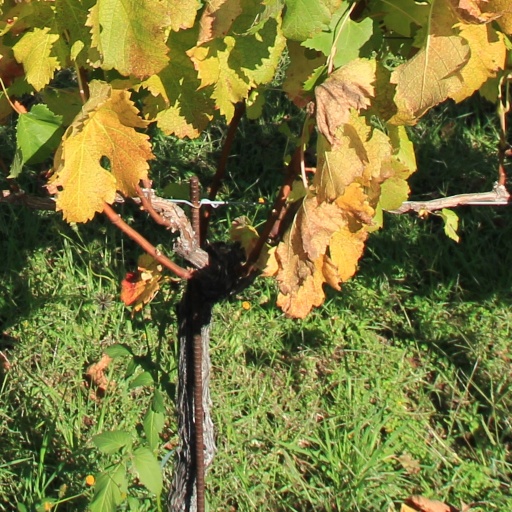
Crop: grape